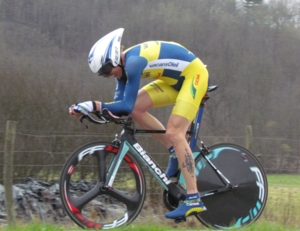
Gustav-Erik Larsson est un coureur cycliste suédois né le 20 septembre 1980 à Gemla, dans la commune de Växjö. Il fait ses débuts professionnels en 2001 au sein de l'équipe Crescent. Depuis 2016, il est membre de l'équipe ColoQuick-Cult, après être passé dans les équipes Fassa Bortolo, La Française des jeux, Unibet.com, puis CSC, devenue Saxo Bank, Vacansoleil-DCM en 2012, IAM et Cult Energy.
La 70ᵉ édition de Paris-Nice a eu lieu du 4 au 11 mars 2012. Il s'agit de la 2ᵉ épreuve de l'UCI World Tour 2012.